People's Republic of China Marriage Certificate

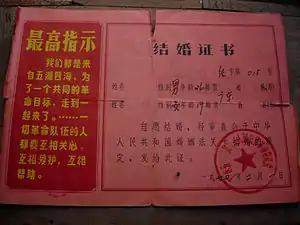

The practice of issuing official marriage certificates in China originated in the Qing Dynasty. The newlywed couples would collect their certificate from the county Yamen, the certificate includes the names and ages of the couple, as well as names of the officiant and the matchmaker, the official seal is stamped to legitimate the marriage.